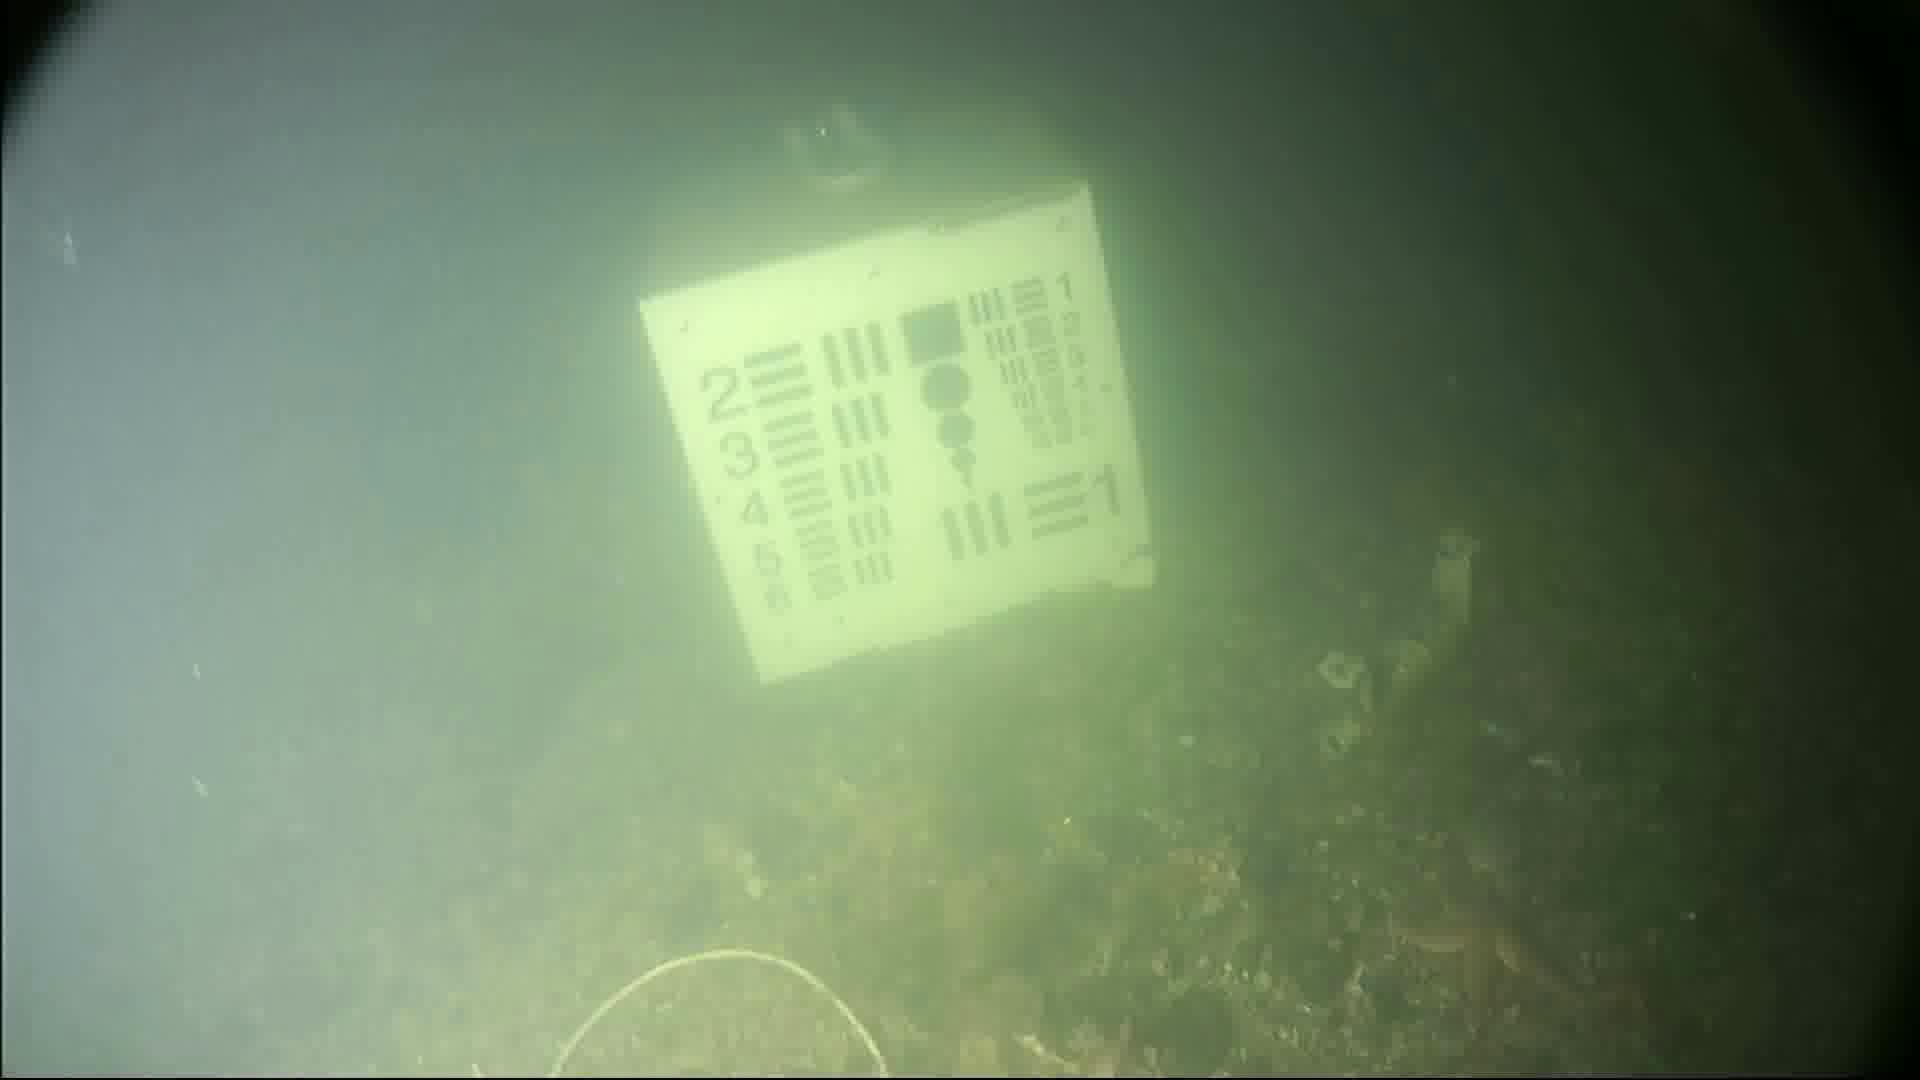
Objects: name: starfish